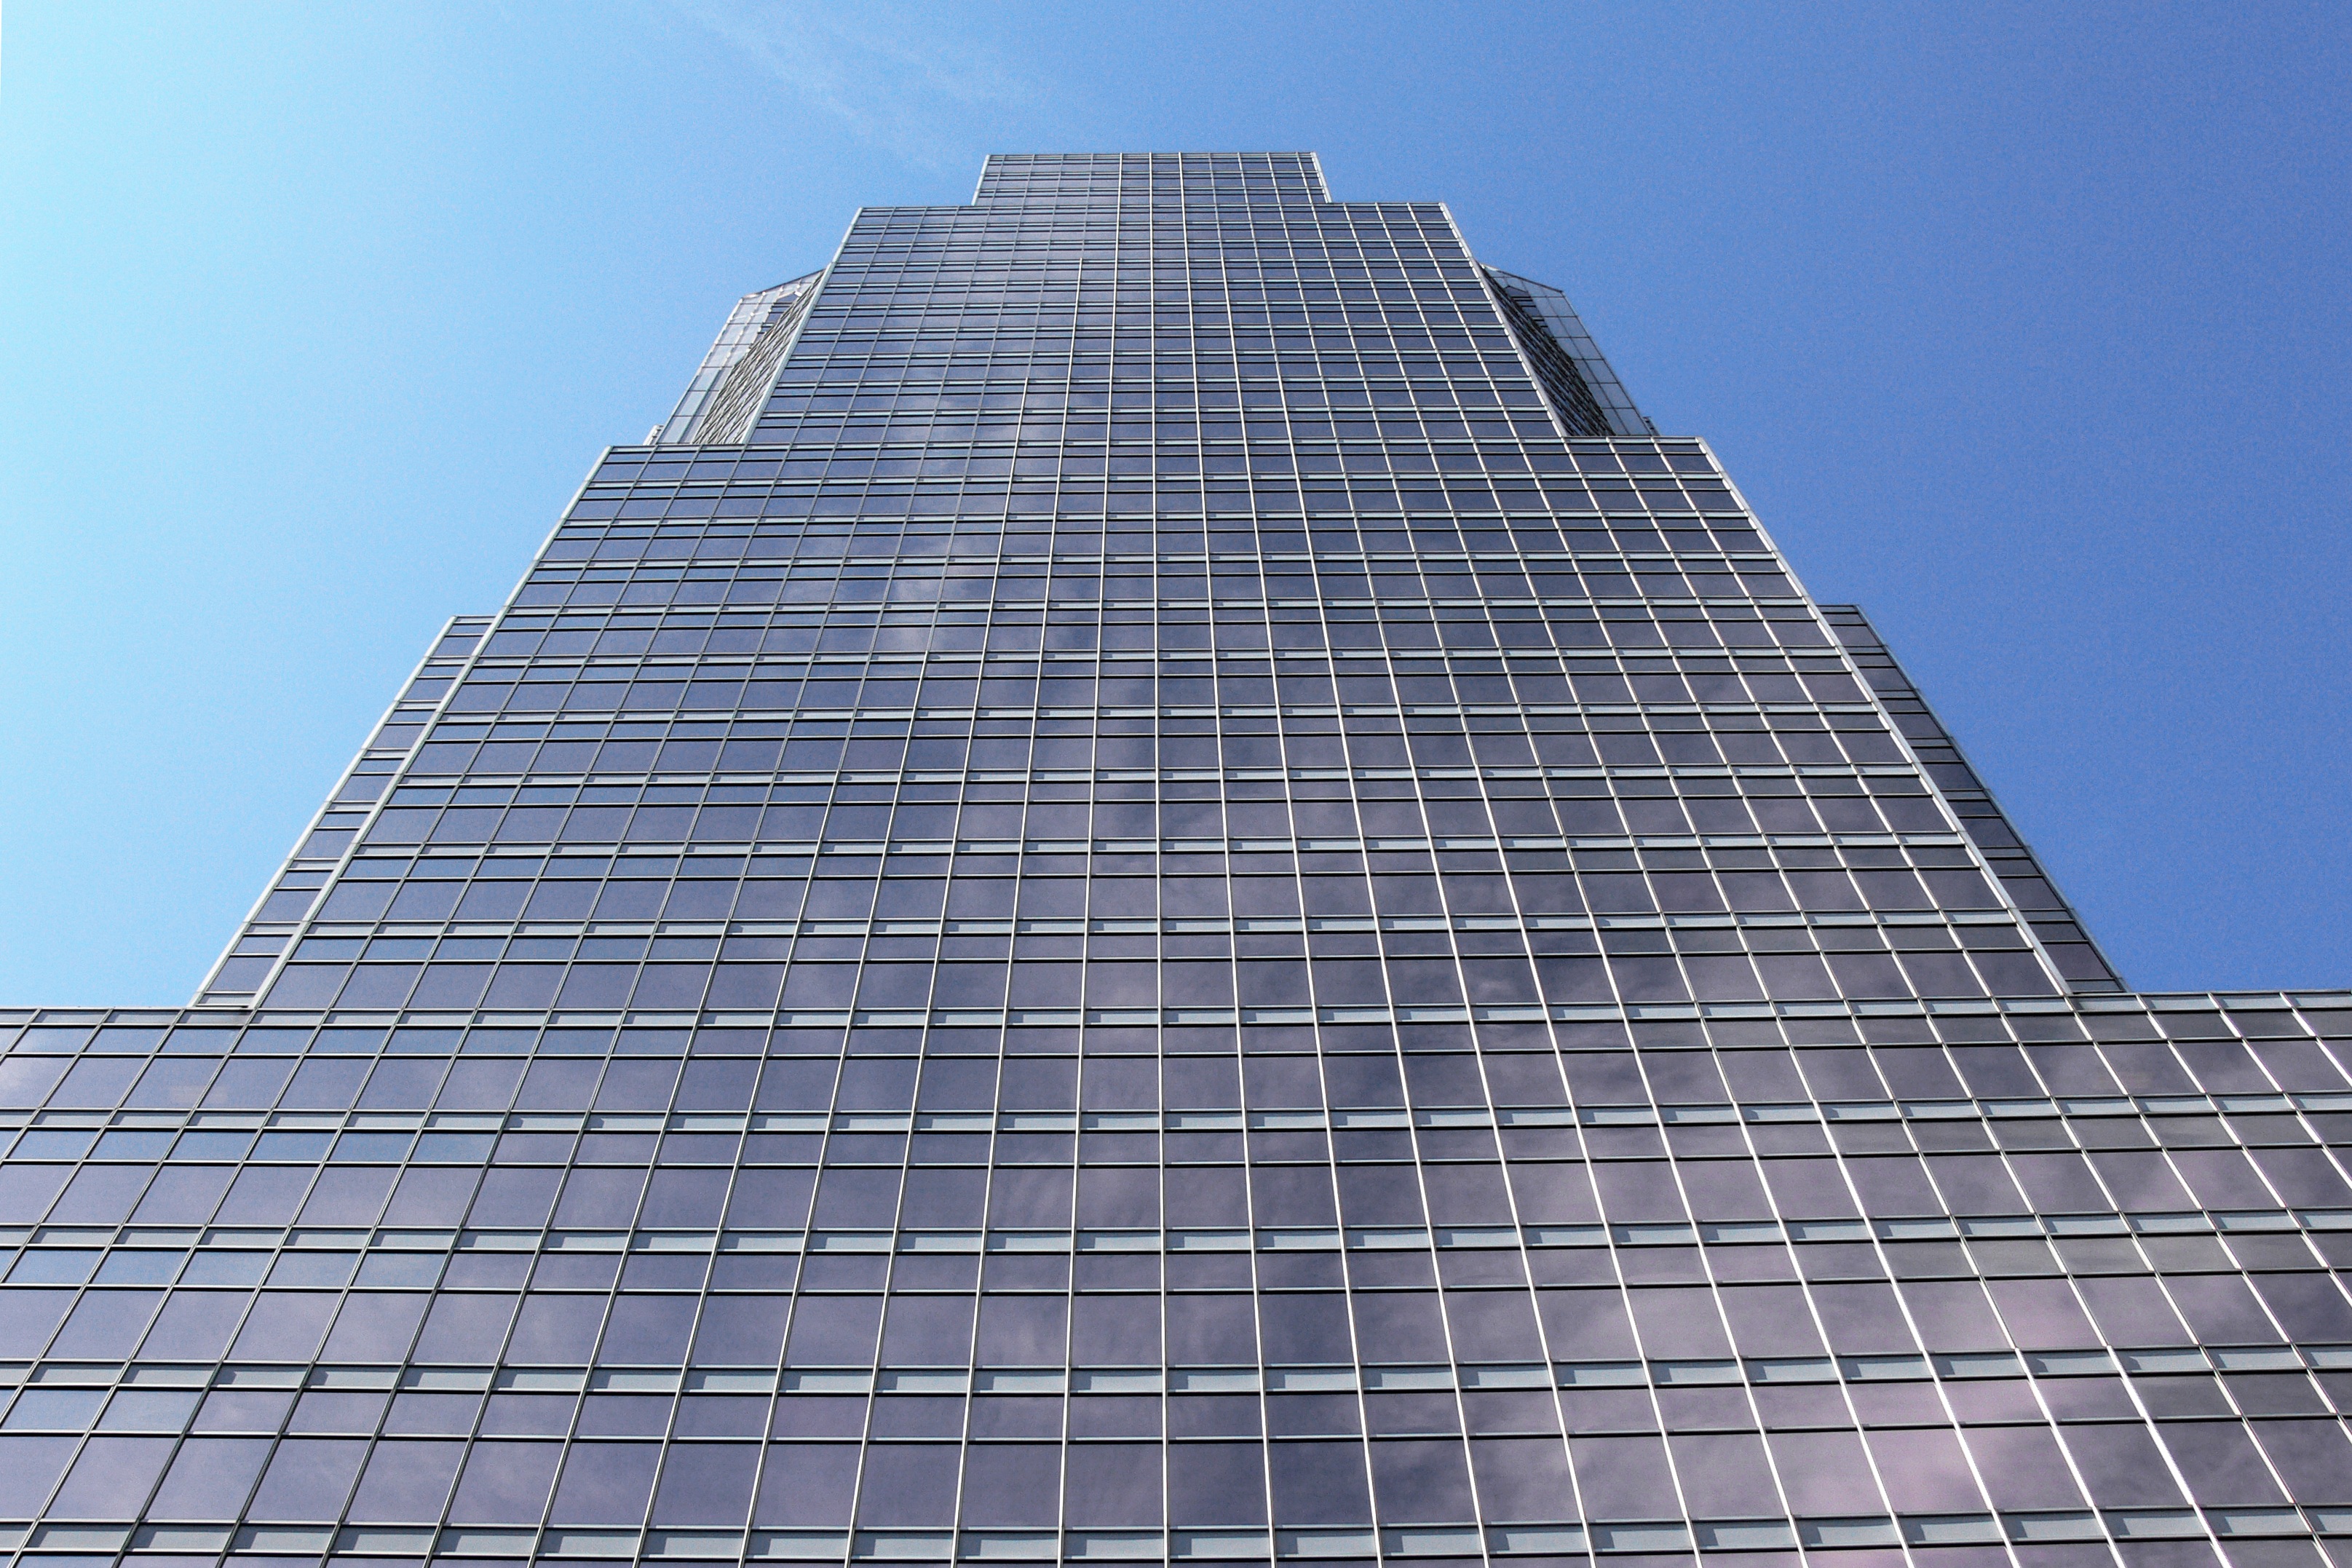
architecture, roof, building, skyscraper, monument, facade, tower block, canada, montreal, daylighting